Erema

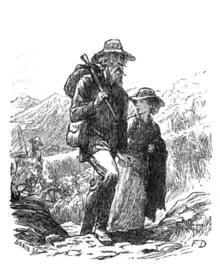
Erema and her father, drawn by Frank Dicksee

"Erema" was first serialised in "Cornhill Magazine" from November 1876 to November 1877. The magazine story came with illustrations by Frank Dicksee. The novel was then published (without pictures) as three volumes in 1877. A Dutch translation of the novel was published in 1880.